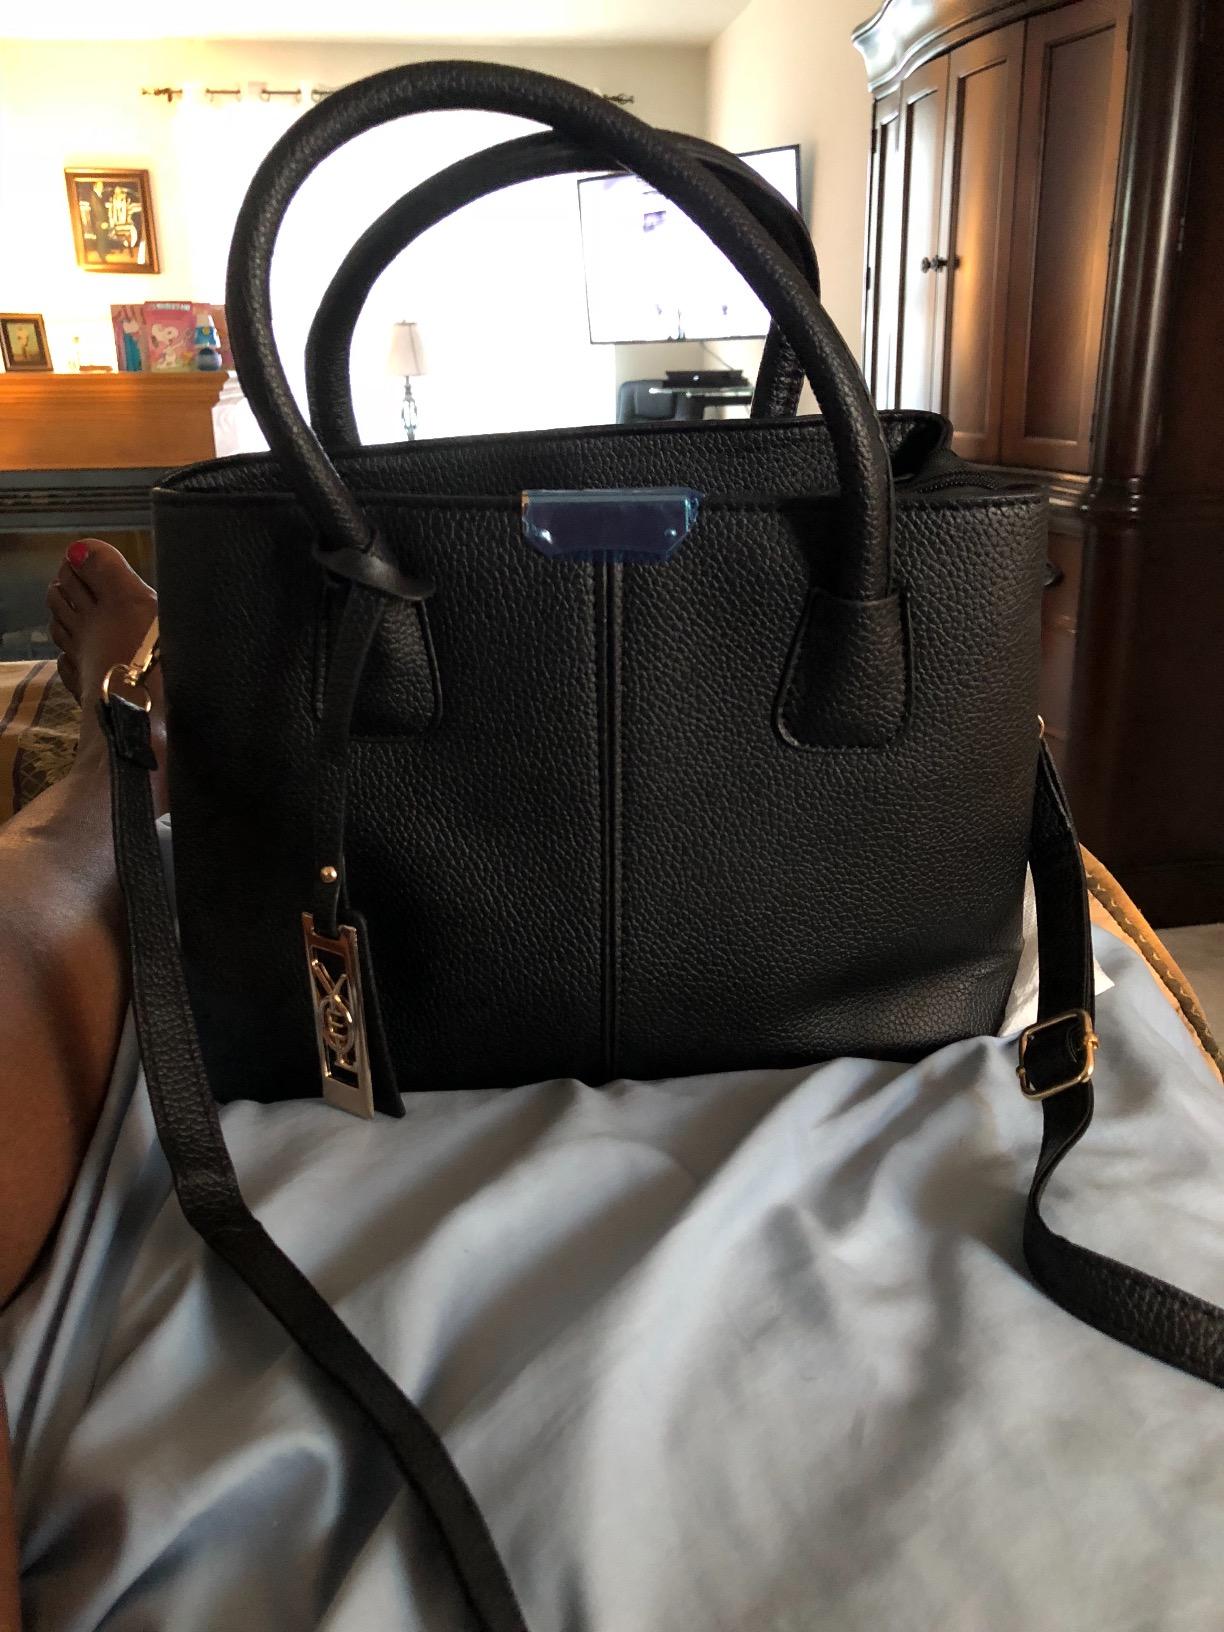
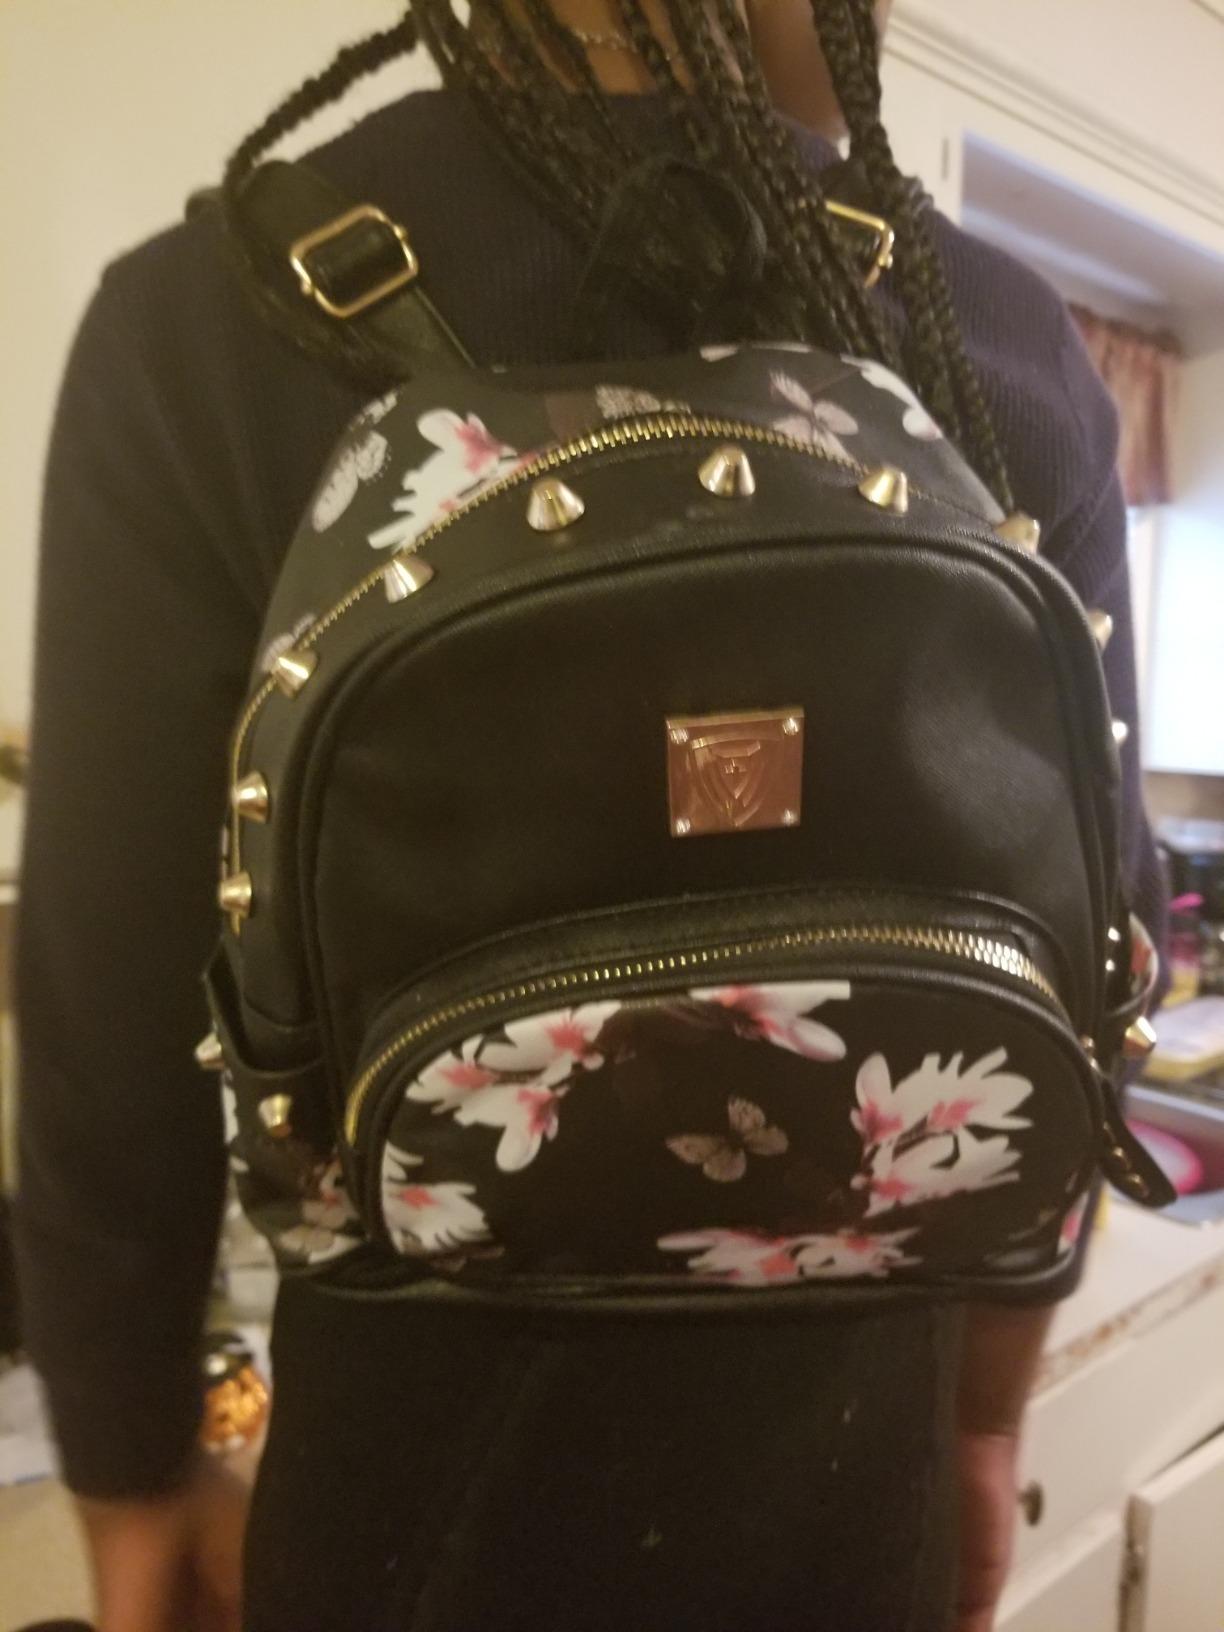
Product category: accessories_handbag
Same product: no